Campion Cycle Company

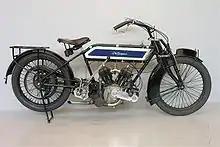
A 1913 Campion motorcycle

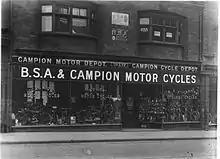
70–72 Renshaw st. Liverpool, UK, about 1909

The Campion Cycle Company was a British bicycle, cyclecar and motor cycle maker, active from 1893 to 1926 and based in Nottingham, England. In 1927 it was purchased by Currys.